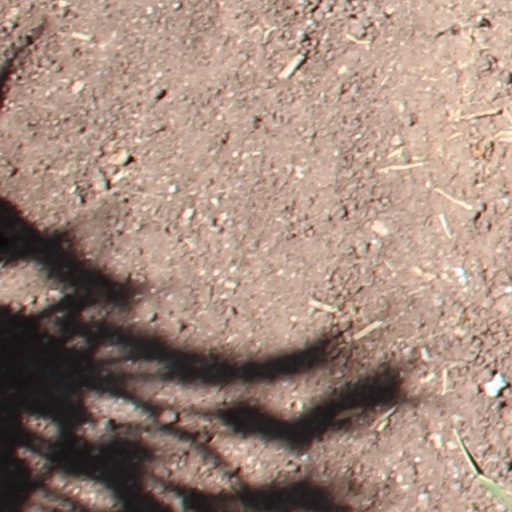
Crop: wheat